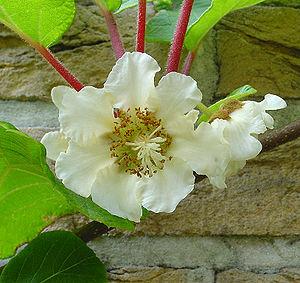
kiwi
Actinidia est un genre de plantes à fleurs de la famille des Actinidiaceae. C'est le genre auquel appartiennent les espèces de kiwi et de kiwaï.